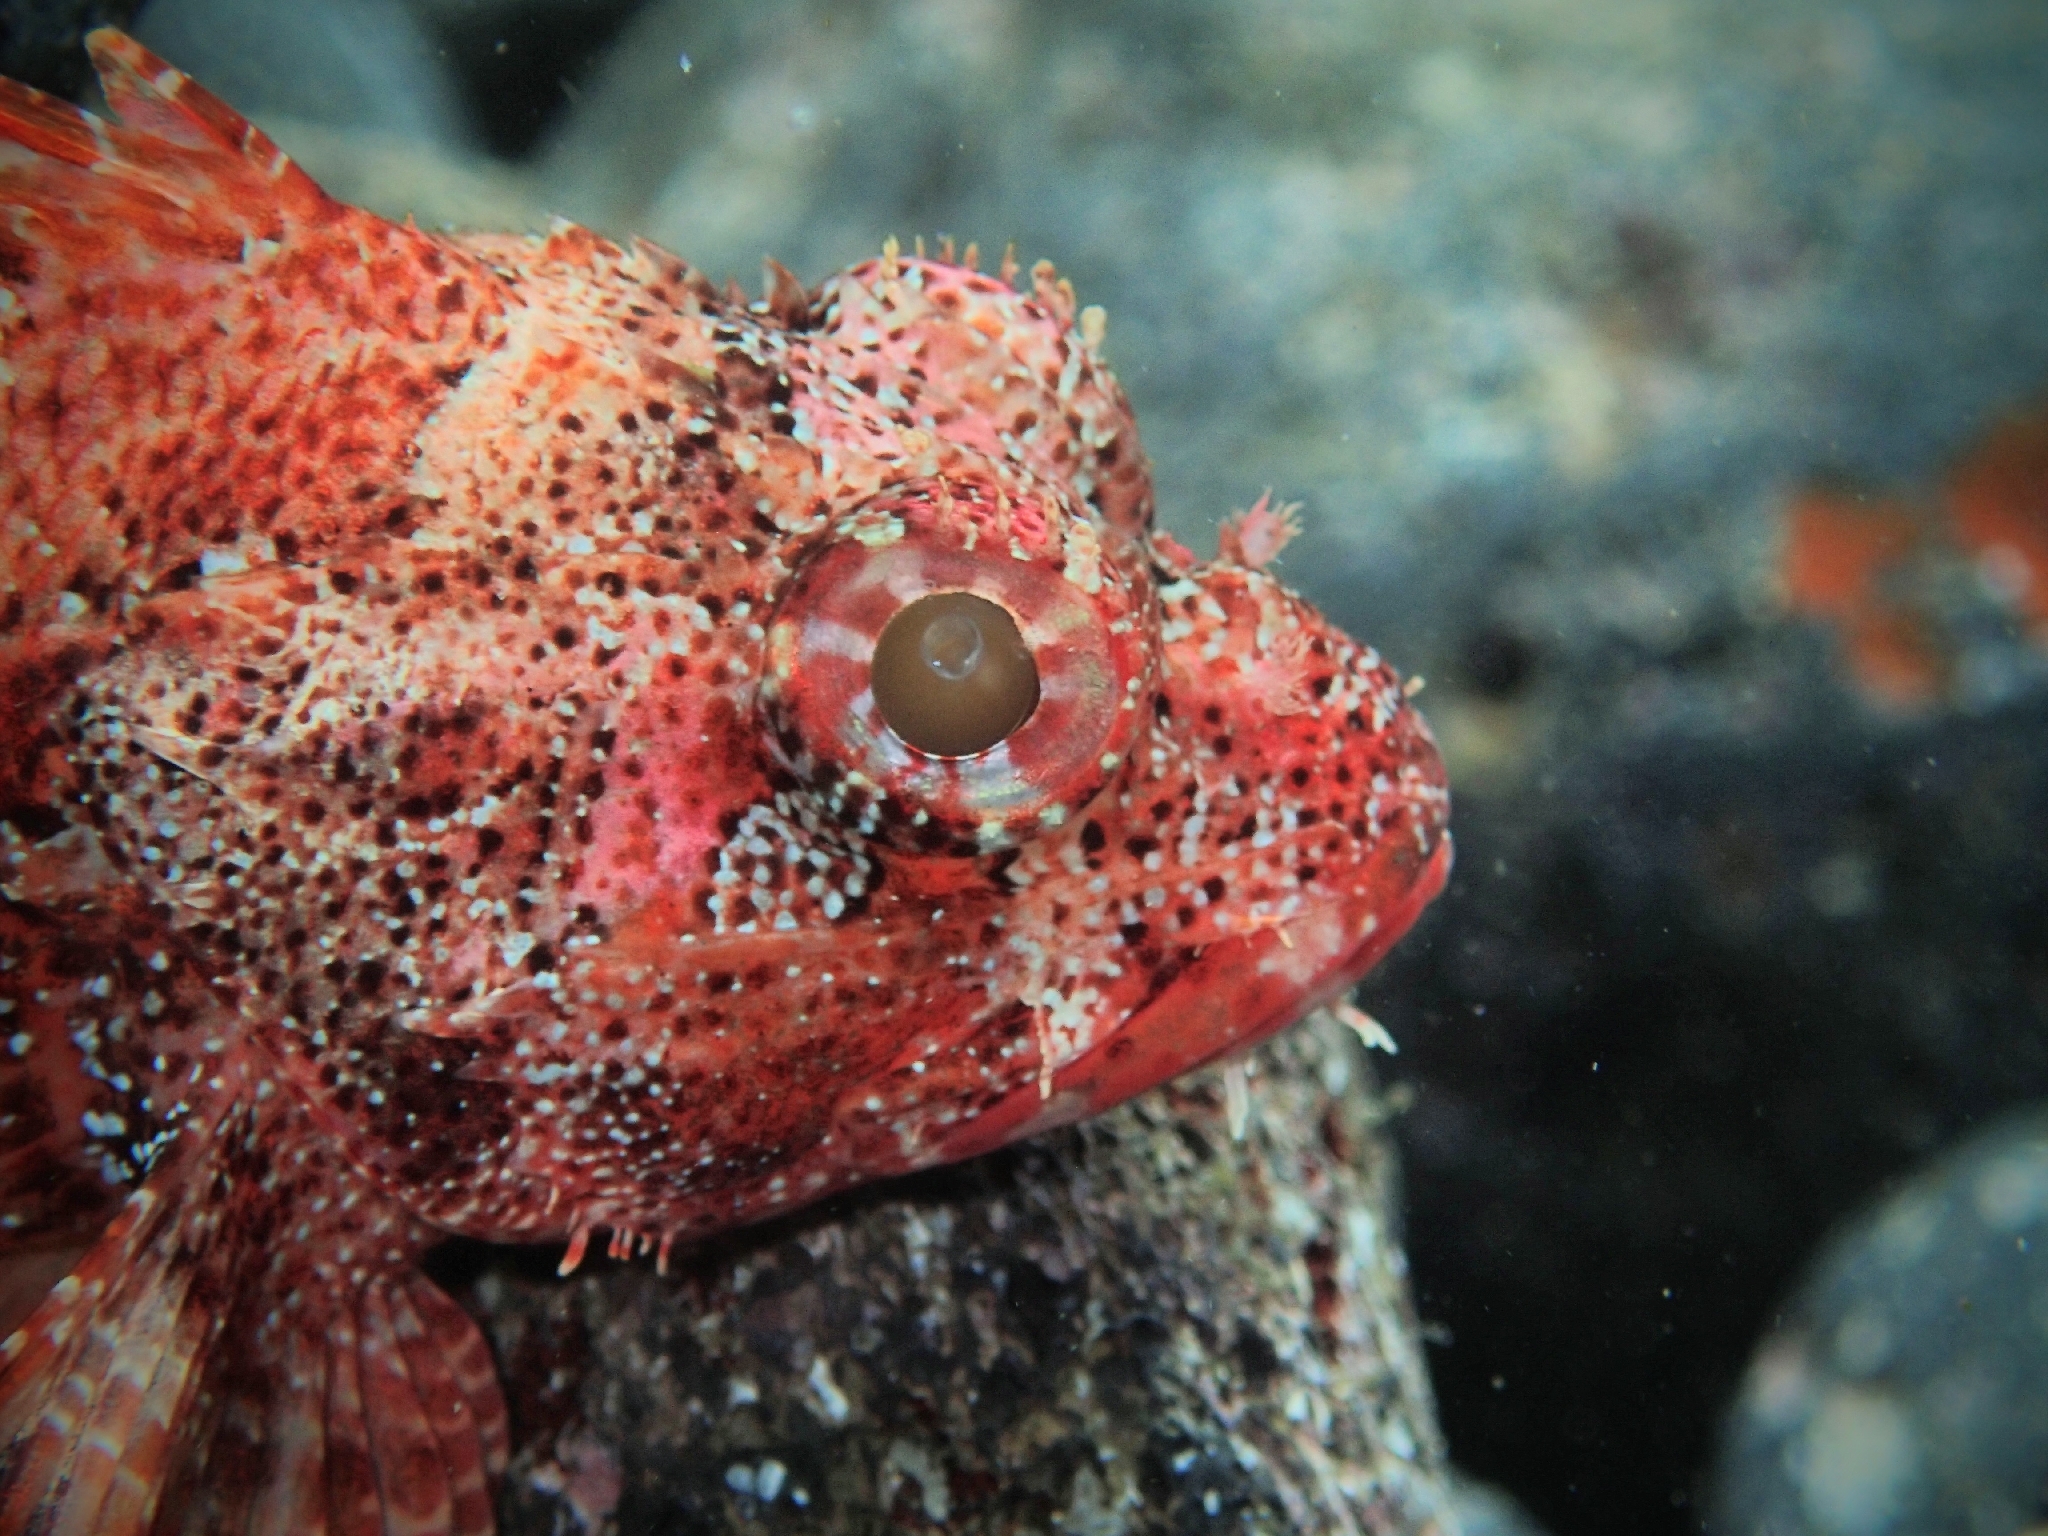
fish (species not among the labelled classes)